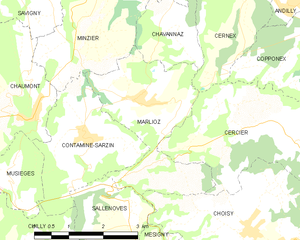
Carte des communes françaises Marlioz